LSU Tigers men's basketball

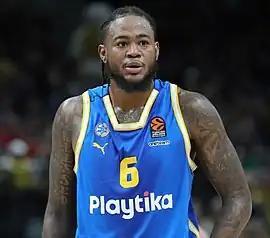
Jarell Martin

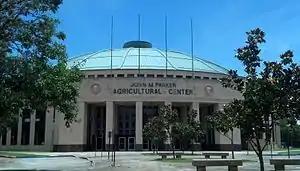
John M. Parker Agricultural Coliseum

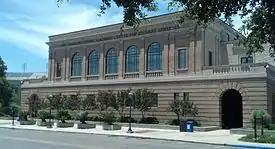
LSU Gym/Armory

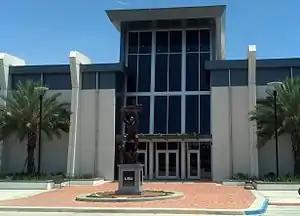
LSU Basketball Practice Facility

The Pete Maravich Assembly Center is a 13,215-seat multi-purpose arena in Baton Rouge, Louisiana. The arena opened in 1972 and is home of the LSU Tigers basketball team. It was originally known as the LSU Assembly Center, but was renamed in honor of Pete Maravich, a Tiger basketball legend, shortly after his death in 1988. The Maravich Center is known to locals as "The PMAC" or "The Palace that Pete Built", or by its more nationally known nickname, "The Deaf Dome", coined by Dick Vitale.